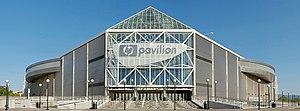
Le HP Pavilion at San Jose, une salle omnisports pouvant accueillir près de 20 000 personnes.